List of mammals of Oregon

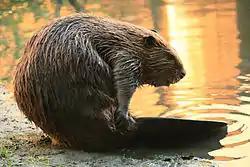
The North American beaver is the state mammal of Oregon.

This list of mammals of Oregon includes all wild mammal species living in or recently extirpated from the U.S. state of Oregon or its coastal shores. This list includes all species from the lists published by the American Society of Mammalogists or found in the comprehensive text "Land Mammals of Oregon" published in 1998. Rare instances where these lists disagree are noted. Species are grouped by order and then listed in sortable tables by family. Subspecies present in the region are discussed in the notes. The IUCN Red List status for each species is presented. Images presented are from Oregon or adjacent states, as possible. Species found only in captivity are not listed.